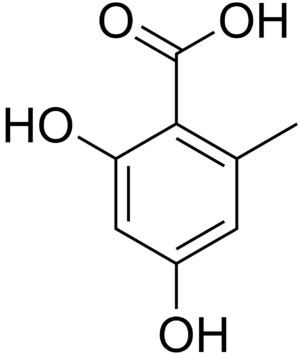
L’acide orsellinique, plus précisément l'acide ortho-orsellinique ou acide 2,4-dihydroxy-6-méthylbenzoïque est un acide carboxylique de formule C₈H₈O₄. Il joue un rôle important en chimie organique et en biochimie des lichens du genre Aspergillus ou Penicillium desquels il peut être extrait, et chez lesquels la biosynthèse s’effectue par les polycétides. Il dérive de l’acide benzoïque par substitution de deux radicaux hydroxyles et d’un radical méthyle. Il se rattache aux acides phénoliques, sous-groupe des acides dihydroxybenzoïques et se différencie en pratique de l'acide β-Resorcyl par substitution d'un radical méthyle.